Qin Kai (diver)

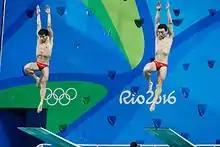
Cao Yuan and Qin at the 2016 Summer Olympics

At the 2001 World Junior Championships, he won the gold on the 3m Springboard and the silver medal on the Platform. At the 2006 National Championships, he won the silver medal on the springboard. At the 2006 World Cup, he won the gold on the 3m springboard. At the 2007 World Championships, he won the gold on the springboard and in the synchro springboard. At the 2008 World Cup, he won the gold in the 3m Synchro Springboard.